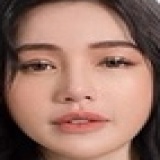
diễn viên Elly Trần